Schoenstatt Apostolic Movement

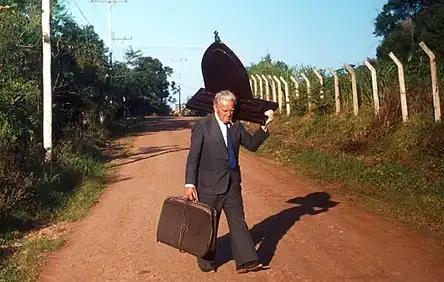
Don Joao de Pozzobon, founder of the Pilgrim Mother Apostolate, carrying an image of the Mother Thrice Admirable.

After the success of the youth festival the prior year, it became obvious that there should be something to bring together each year the youth of the world, around the original shrine. During 2006, volunteers from Germany, Mexico, the United States, Poland, Puerto Rico, Chile, Argentina, Portugal, and Kenya, worked together to create a month-long program for young pilgrims from all over the world. This was the first of many Schoenstatt Summers. The Night of the Shrine was the conclusion of this month-long program. At midnight on 27 August, over 400 people gathered for Mass around the original shrine. Together with them, the youth of the world in more than 90 shrines, spread around five continents, celebrated this Mass at the same moment. Each shrine celebrated in their own way, according to the traditions of their country, this World Youth Mass.